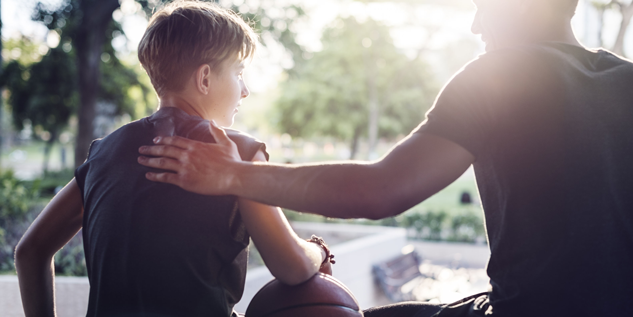
Gender: men